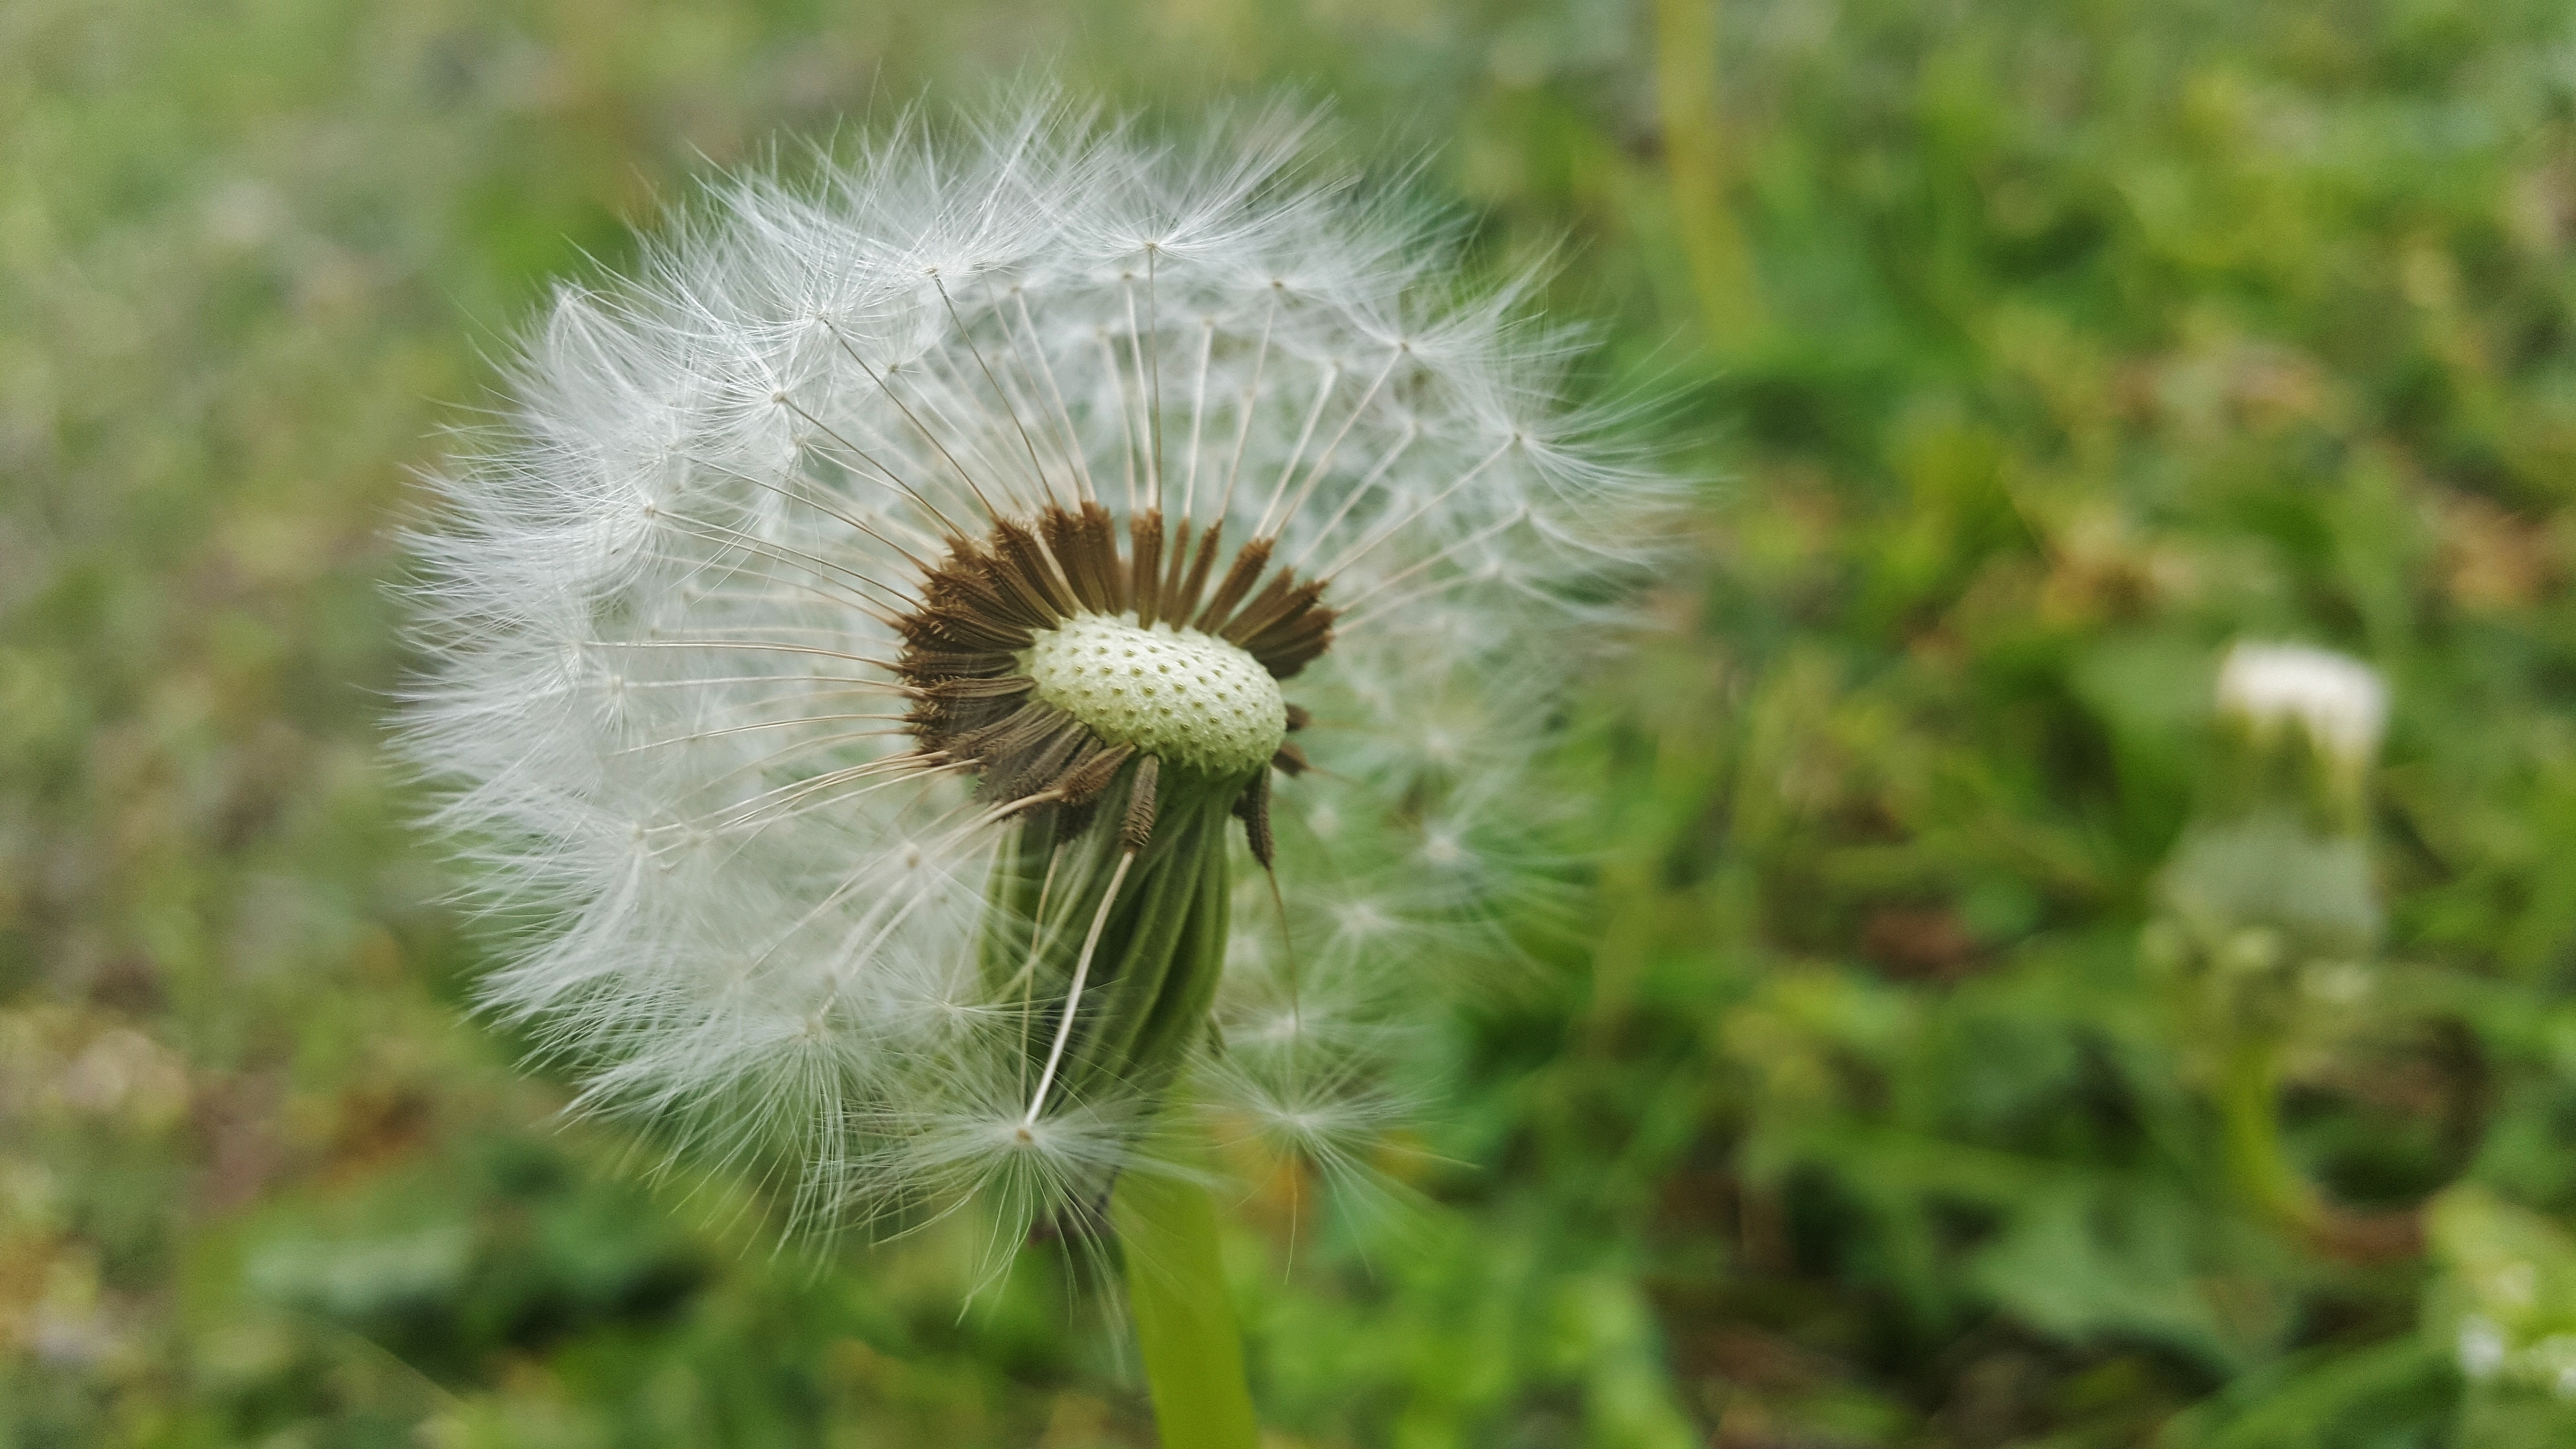
nature, grass, bokeh, plant, field, meadow, dandelion, prairie, flower, spring, fluffy, botany, flora, wildflower, close up, seeds, blowing, taraxacum, thistle, soft, blow, spores, fragile, macro photography, flowering plant, daisy family, asterales, dandelion blowing, plant stem, land plant